Cole Memorial Building

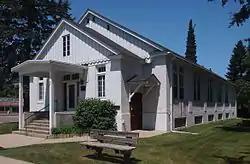
The A.L. Cole Memorial Building from the southeast

The Cole Memorial Building is a historic municipal event hall in Pequot Lakes, Minnesota, United States. It was built in 1937 with New Deal funding, generating jobs and revenue for a community suffering the effects of the Great Depression. With an auditorium large enough to seat 400 people, the Cole Memorial Building served as a key venue for numerous local events. From 1941 to 1967 it was converted into a municipally-run cinema, the Lakes Theater, whose profits were channeled back into community improvements. The building was listed on the National Register of Historic Places in 2004 as the A.L. Cole Memorial Building for having local significance in the themes of entertainment/recreation, politics/government, and social history. It was nominated for illustrating the long-lived benefits and substantial return on investment achieved with New Deal funding.